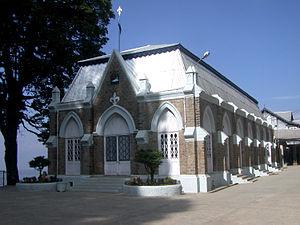
Le Collège Saint-Joseph est une institution jésuite d’enseignement secondaire située au nord de la ville de Darjeeling, au Bengale occidental. Fondé en 1888 par des jésuites belges, le collège résidentiel devient très international au cours du XXe siècle, recevant des élèves d’Inde, du Népal du Bhoutan, du Tibet, de Birmanie de Thaïlande et même d’Europe.